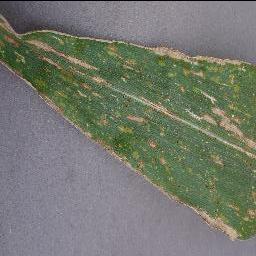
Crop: corn
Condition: (maize)_cercospora_spot_gray_spot